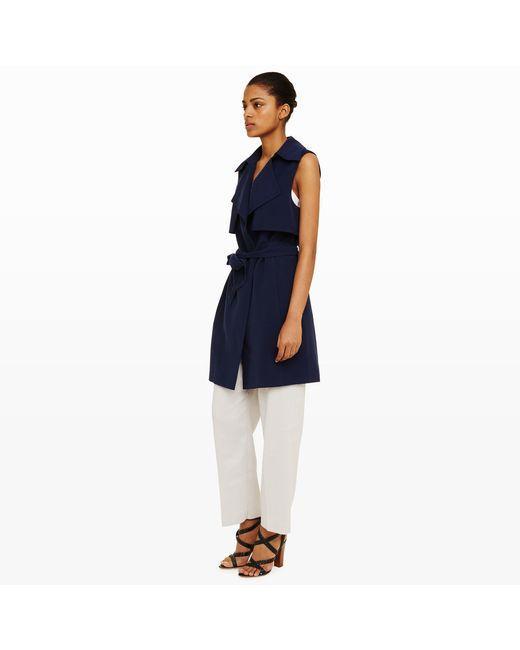
Dunkelblaue ärmellose Blazer mit cremefarbener Hose mit weitem Bein